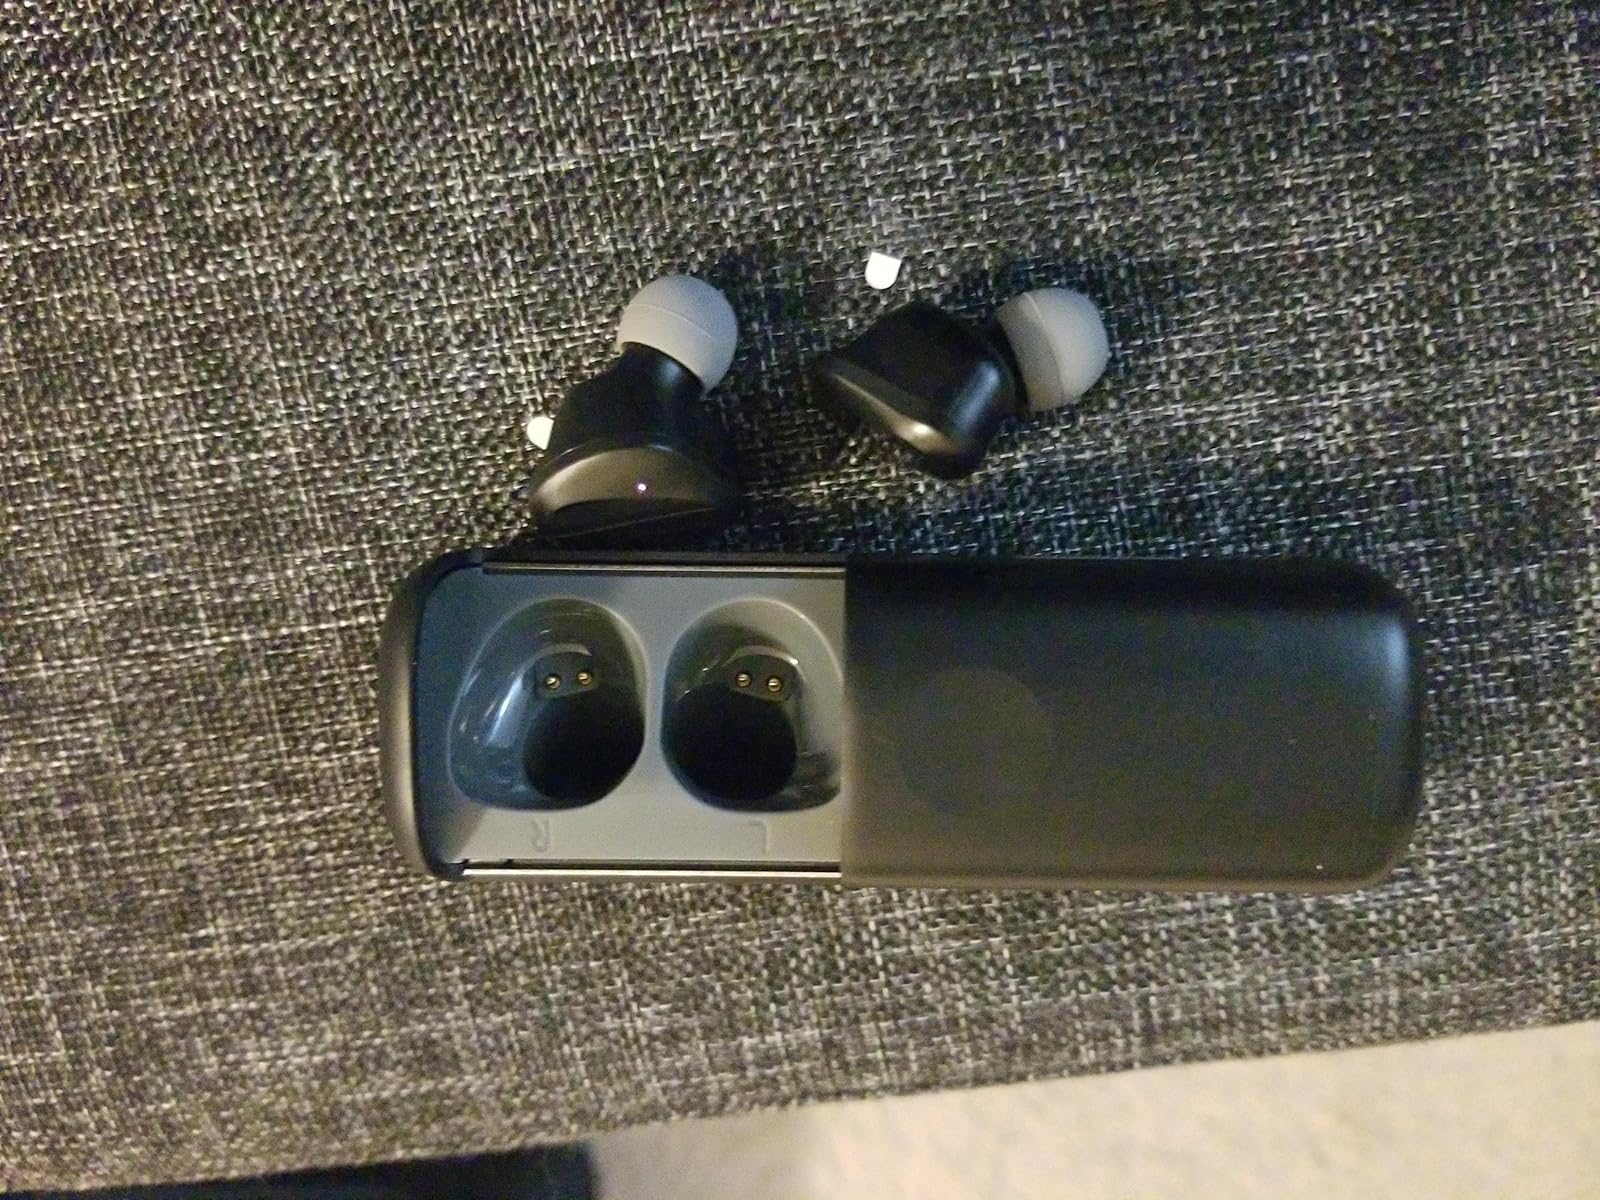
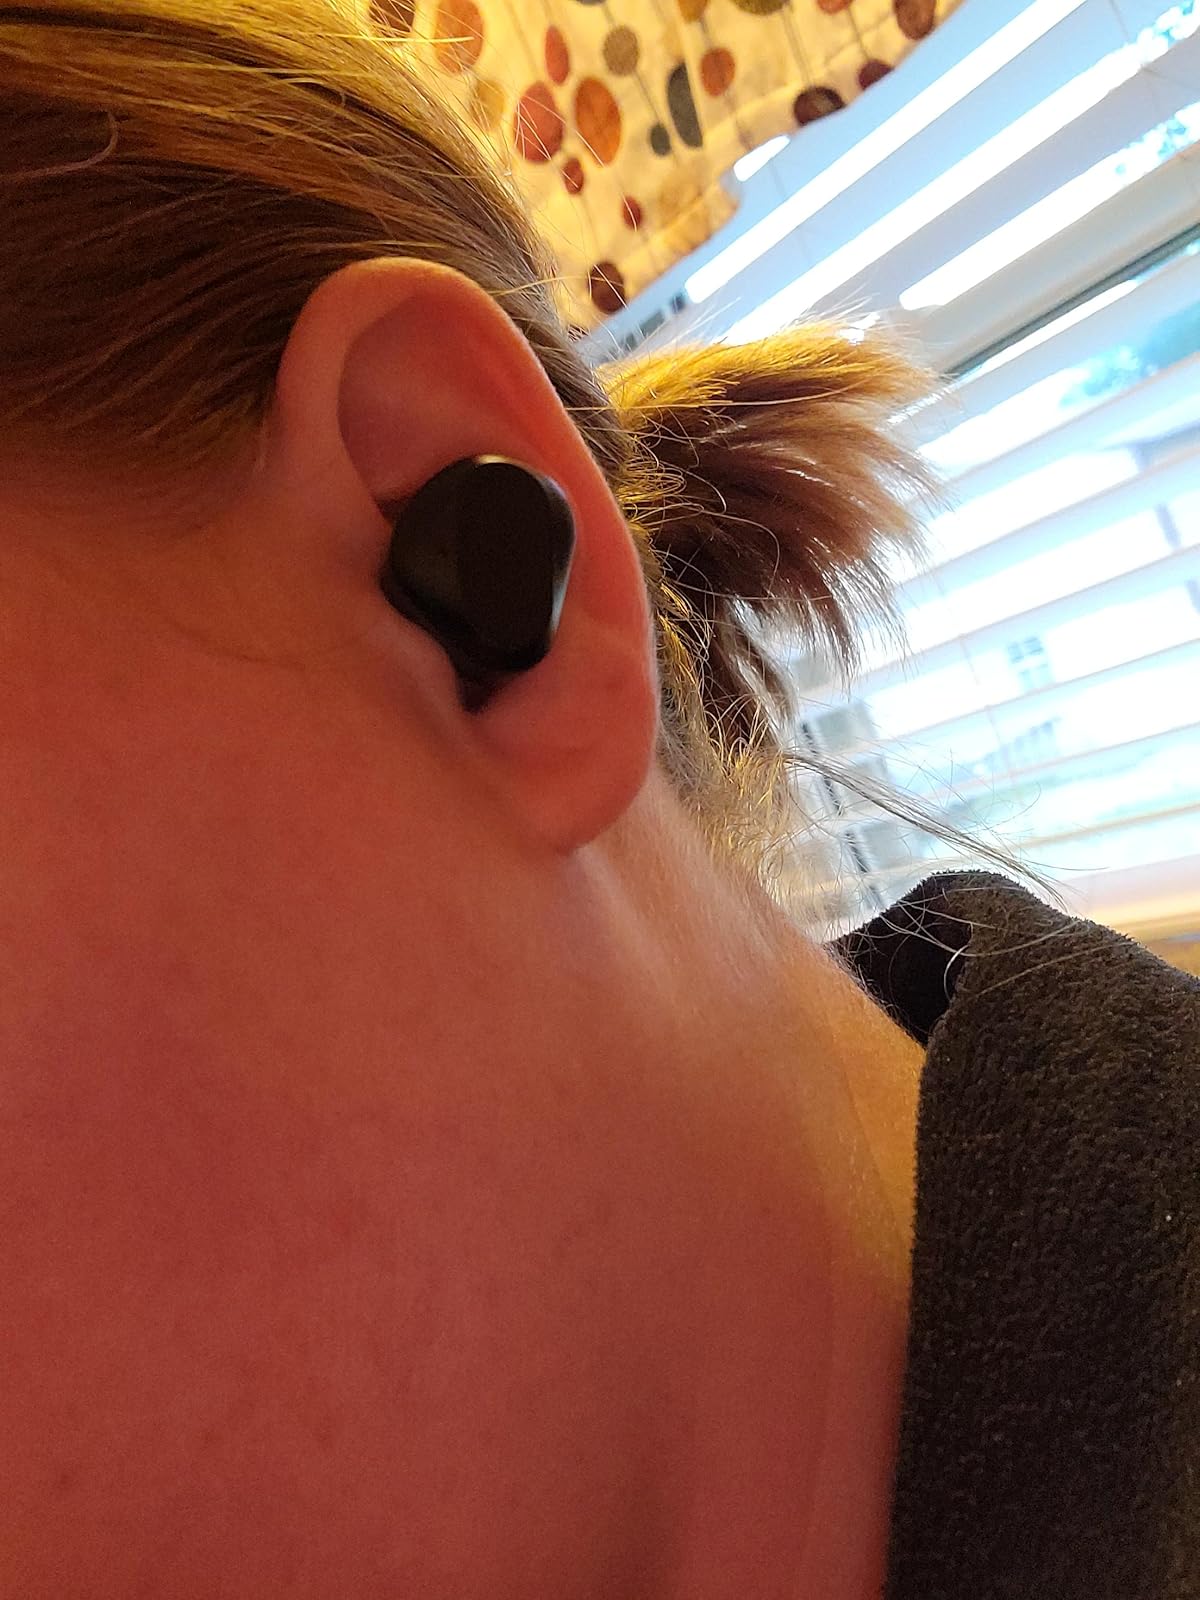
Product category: earbuds
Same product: yes